Łódź

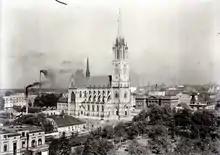
The Archcathedral of St. Stanislaus Kostka, completed in 1912, is one of Poland's tallest churches.

The turn of the 20th century coincided with cultural and technological progress; in 1899, the first stationary cinema in Poland was opened in Łódź. In the same year, Józef Piłsudski, the future Marshal of Poland, settled in the city and began printing the "Robotnik" (The Worker; p. 1894–1939), an underground newspaper published by the Polish Socialist Party. During the June Days (1905), approximately 100,000 unemployed labourers went on a mass strike, barricaded the streets and clashed with troops. Officially, 151 demonstrators were killed and thousands were wounded. In 1912, the Archcathedral of St. Stanislaus Kostka was completed and its tower at is one of the tallest in Poland.